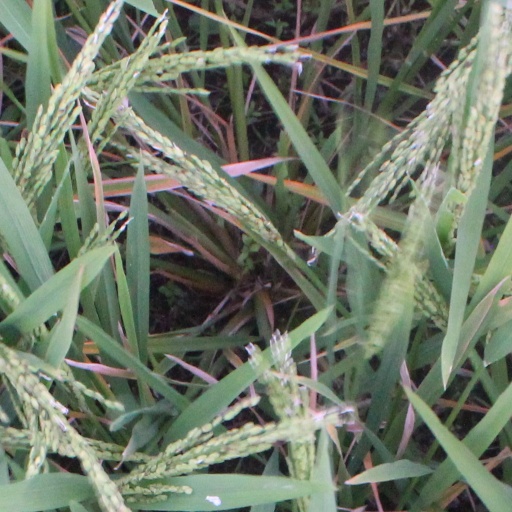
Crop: rice